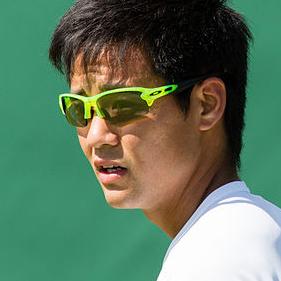
Age: 24